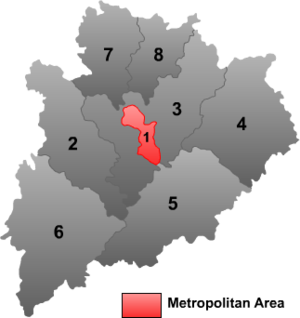
Meizhou est une ville de l'est de la province du Guangdong en Chine. On y parle le dialecte de Meizhou du Hakka.